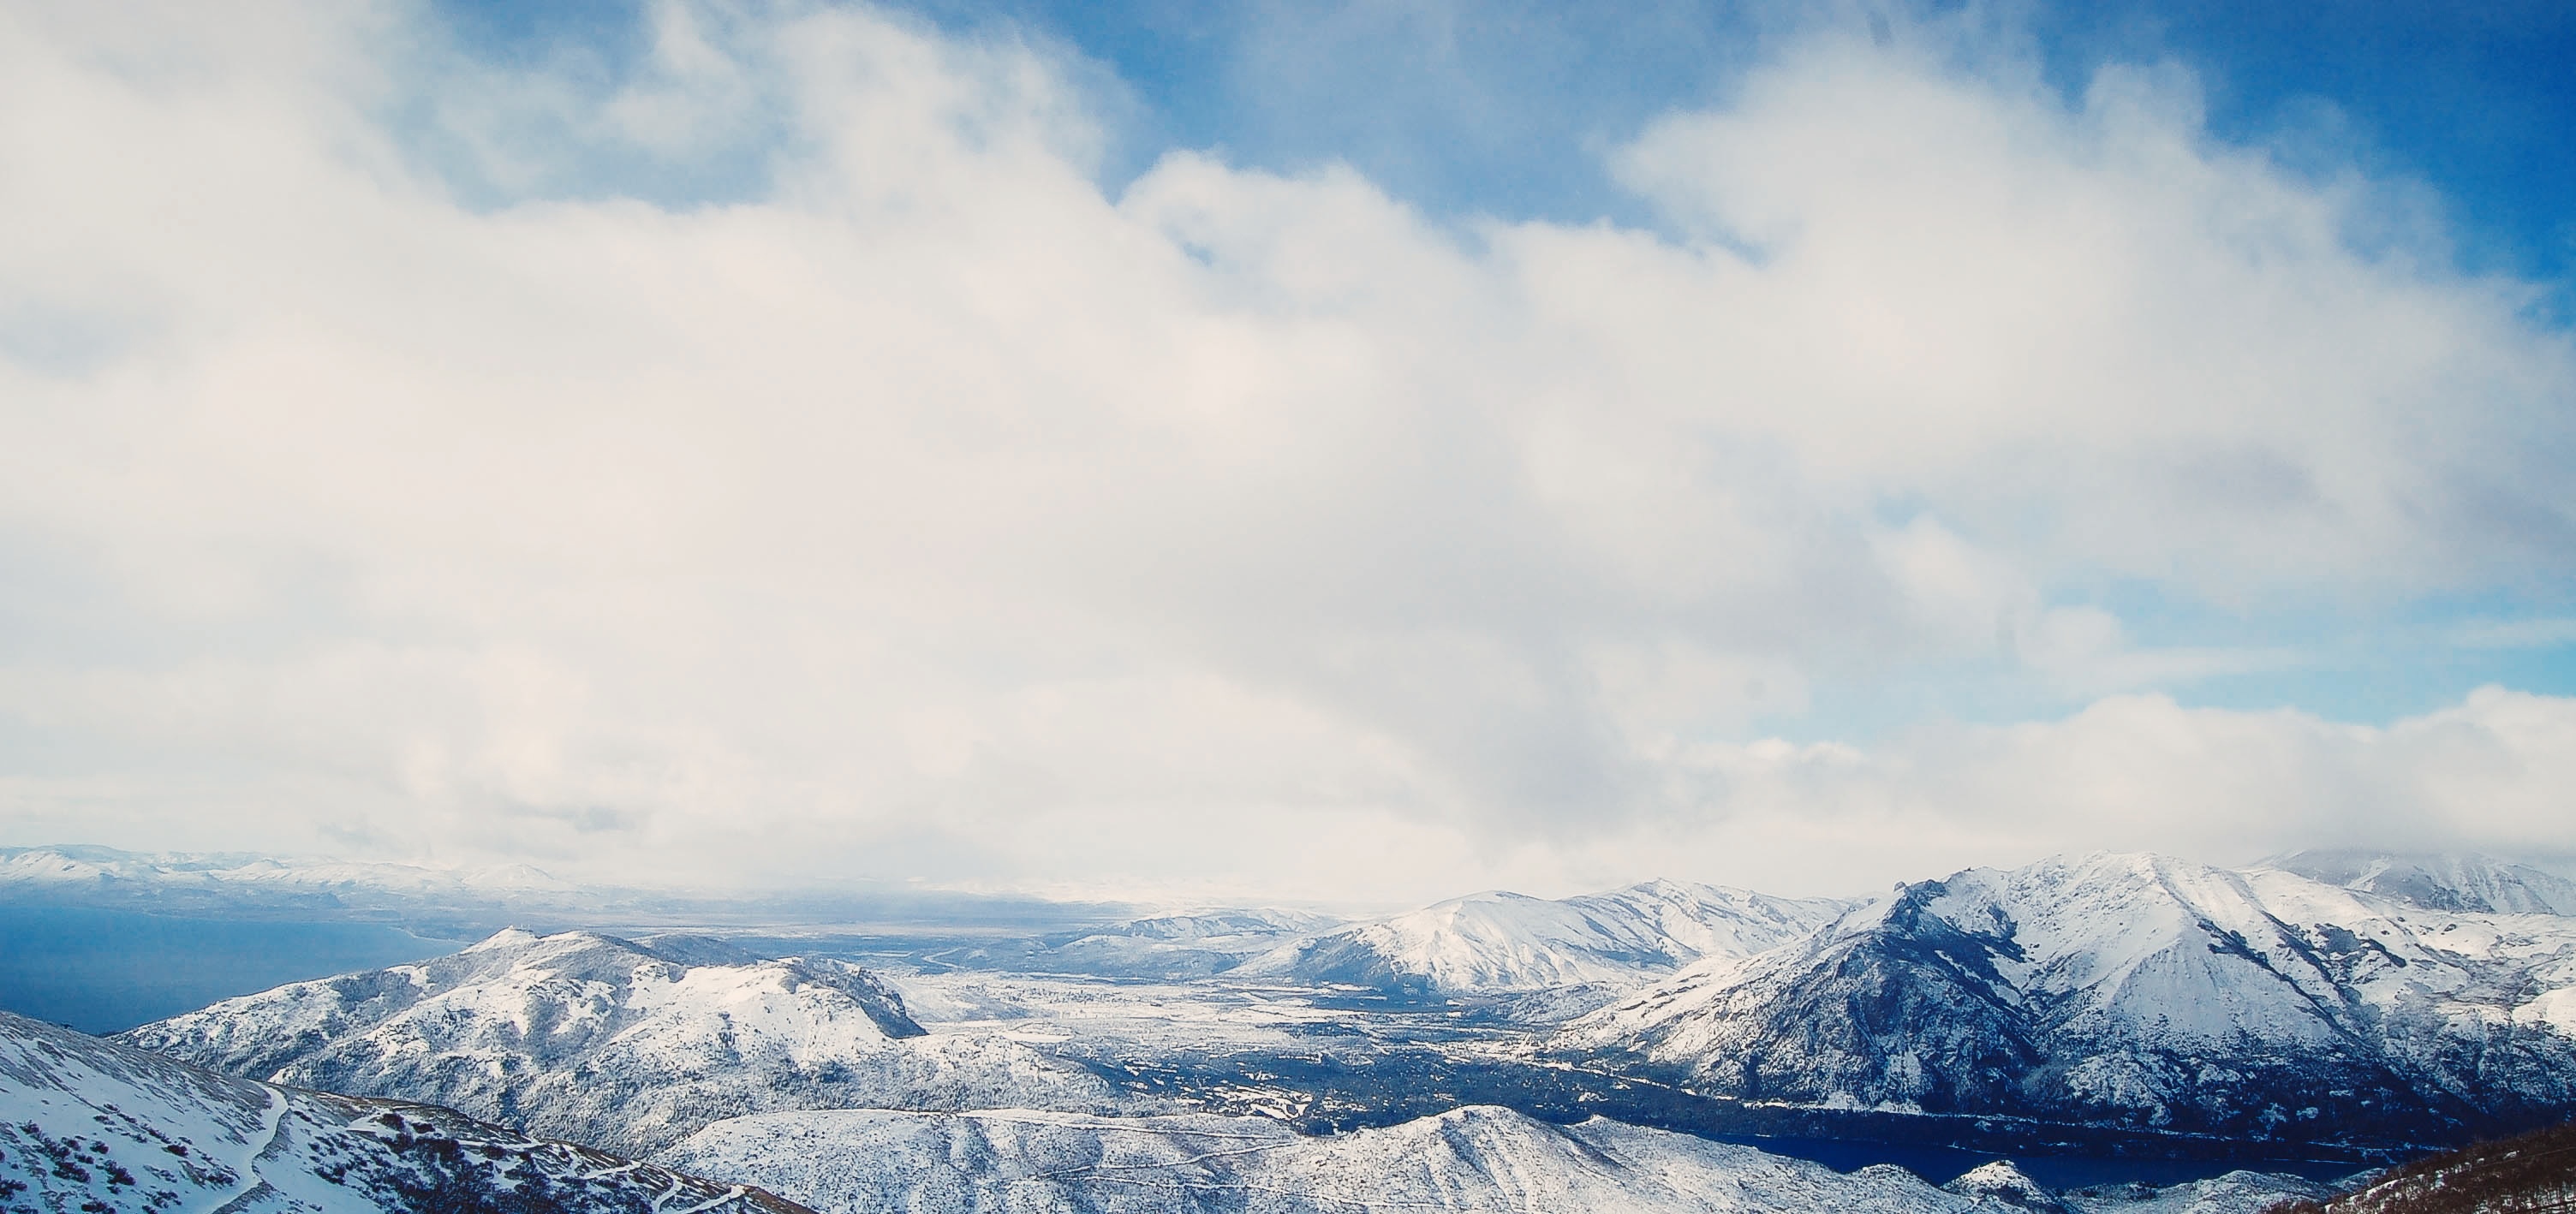
nature, mountain, snow, winter, cloud, sky, sunlight, peak, mountain range, weather, mountain top, season, alps, plateau, landform, meteorological phenomenon, geographical feature, atmosphere of earth, mountainous landforms